Coonawarra wine region

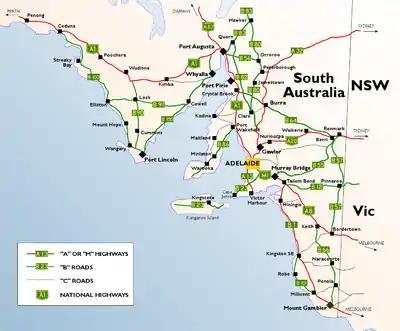
Map of South Australia. The Coonawarra region just north of Penola.

The Coonawarra wine region is a wine region centred on the town of Coonawarra in the Limestone Coast zone of South Australia. It is known for the Cabernet Sauvignon wines produced on its "terra rossa" soil. The name has been said to have originated in Bindjali, an Aboriginal language, meaning "wild honeysuckle". It is about south-east of Adelaide, close to the border with Victoria.